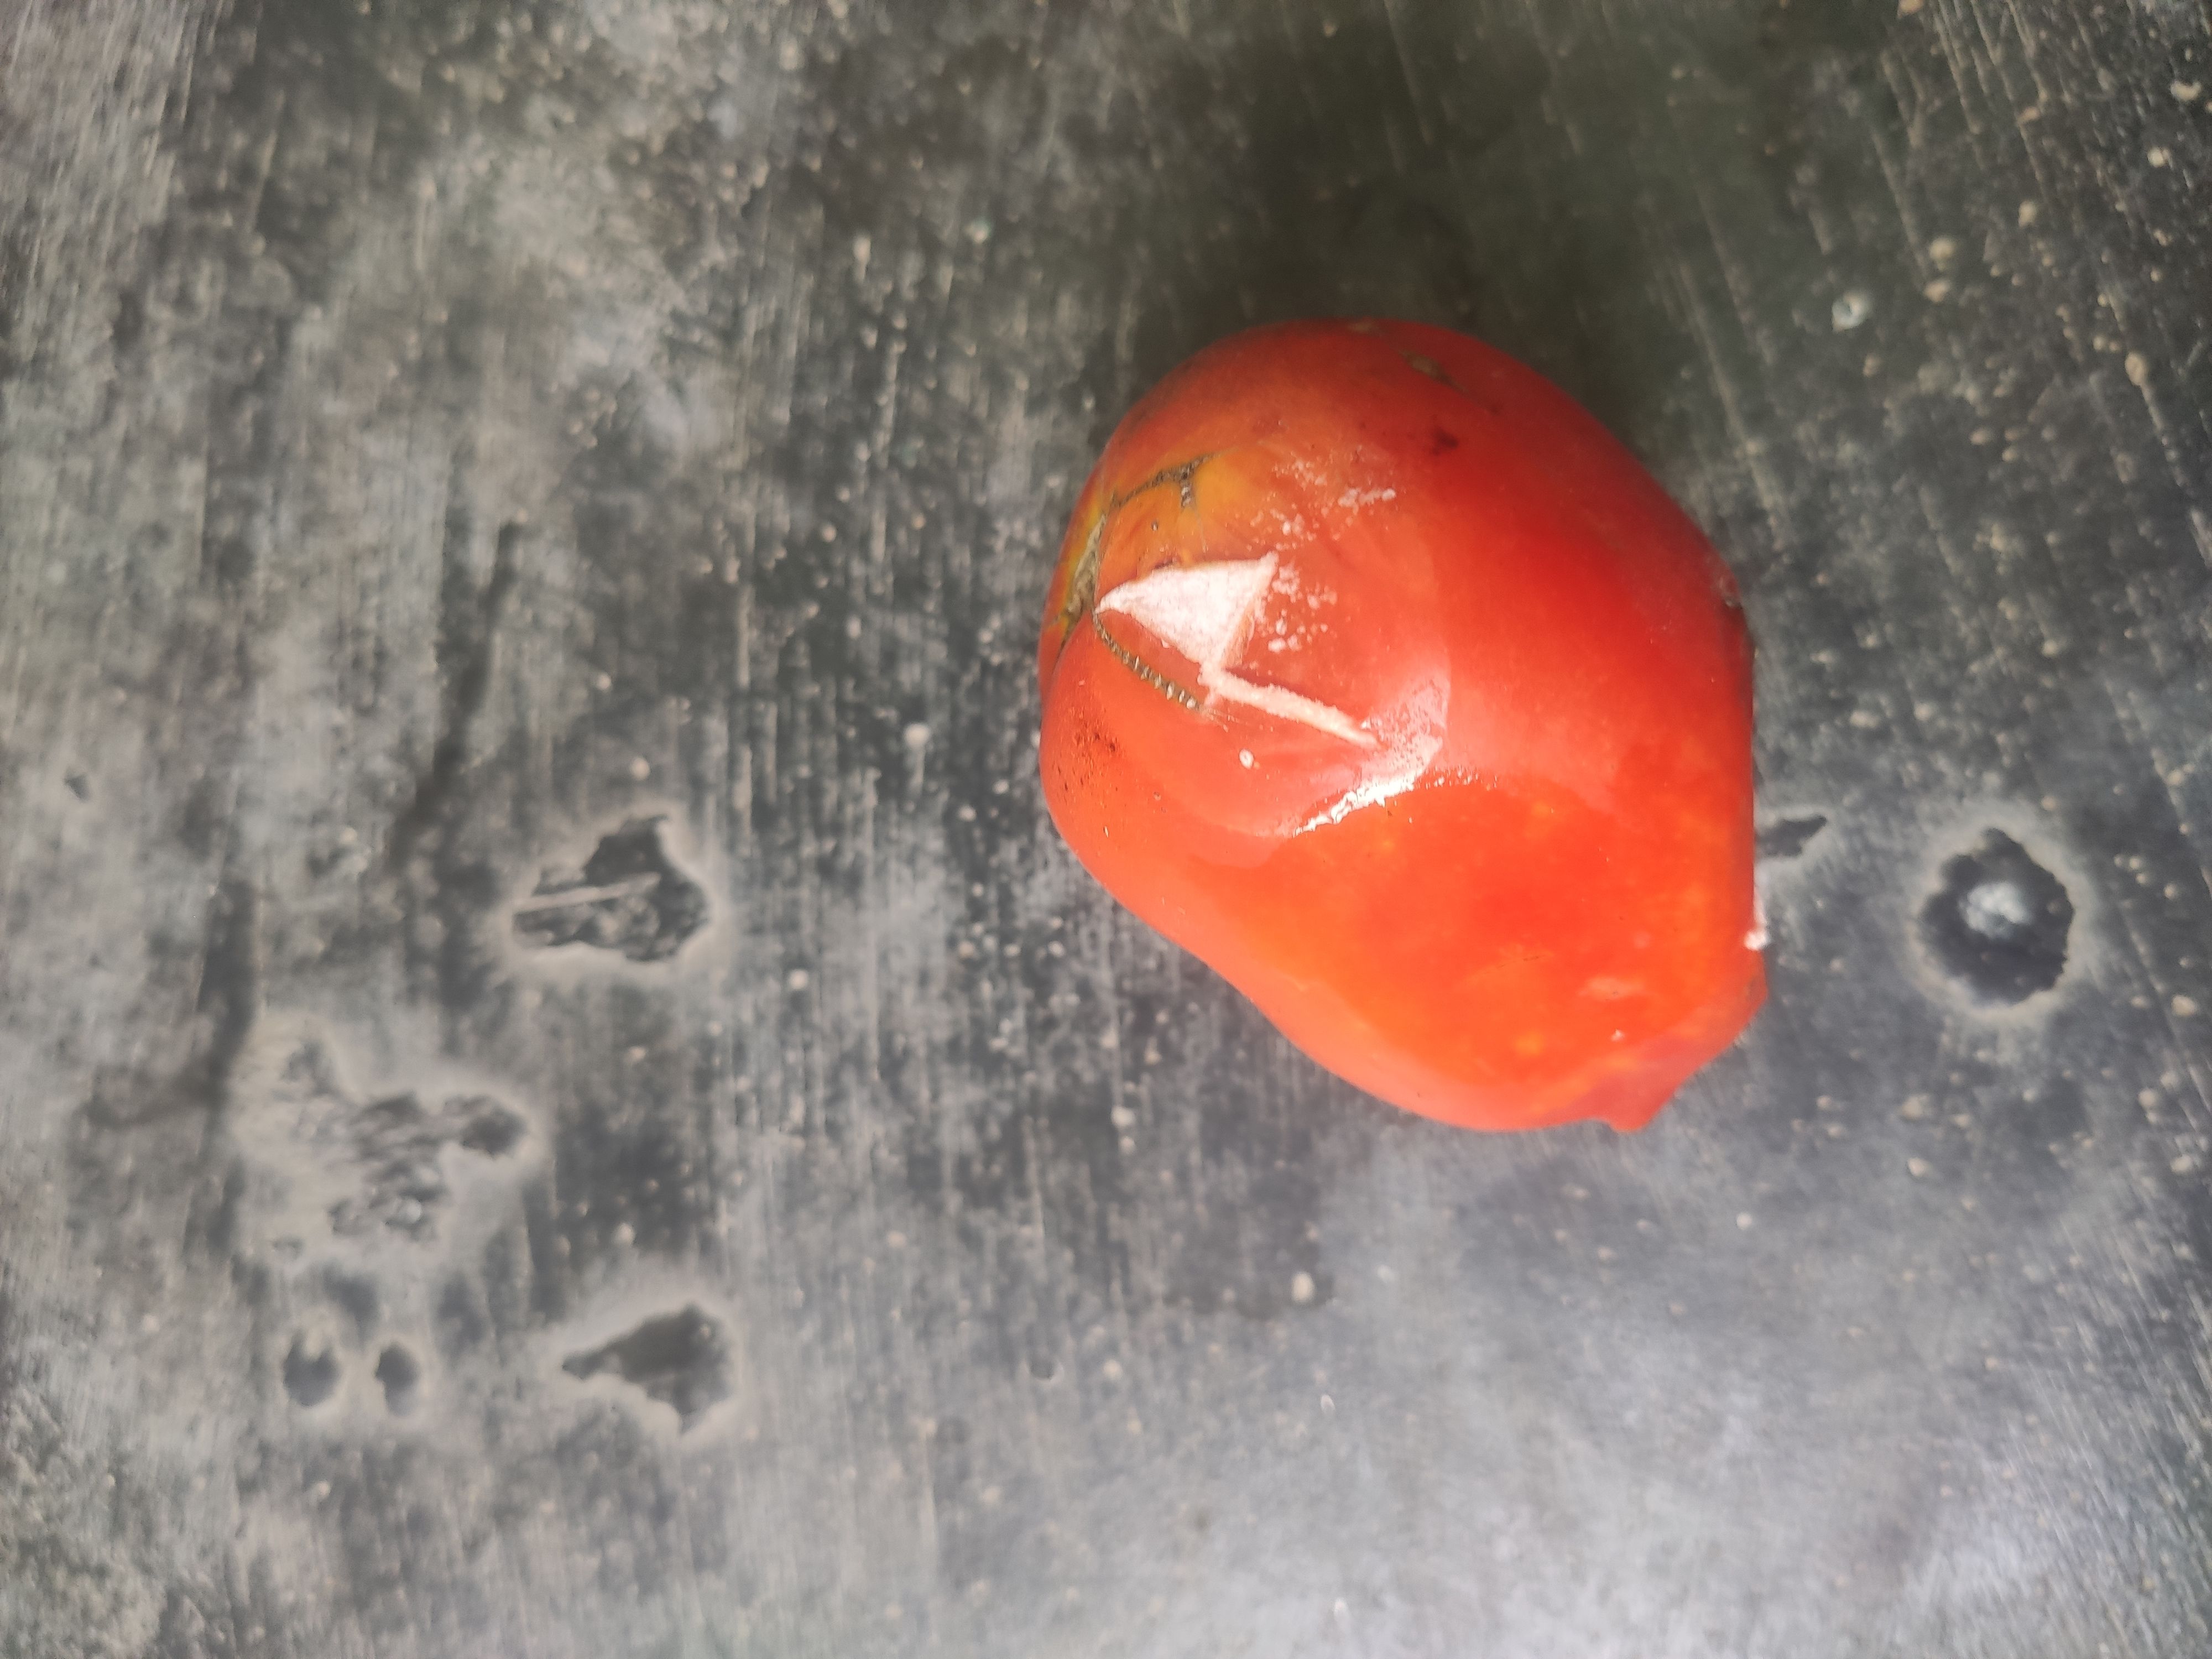
Fruit: tomatoes
Grade: 3rd-grade